Hajari Mahadev Temple

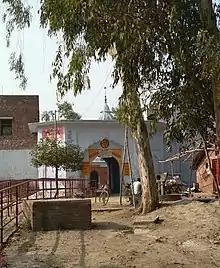
Hajari Mahadev Temple, Sarsai Nawar at night, entrance gate

Hajari Mahadev Mandir or Hajari Mahadev temple is a Hindu temple. dedicated to Lord Shiva, located in the town of Sarsai Nawar, about 4 km from Etawah district, Uttar Pradesh, India.